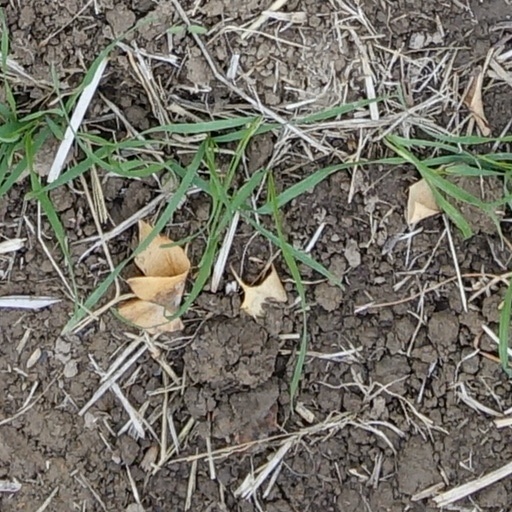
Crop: wheat